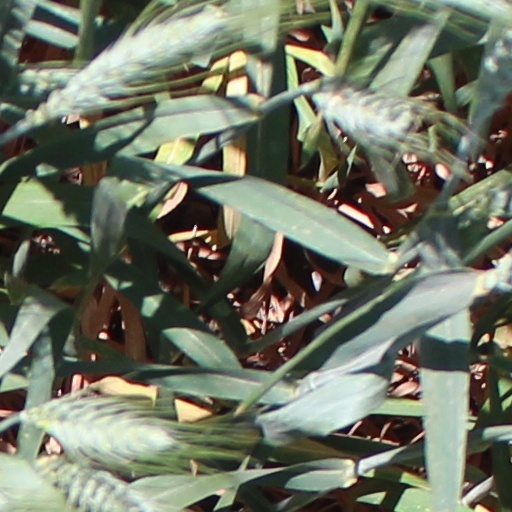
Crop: wheat